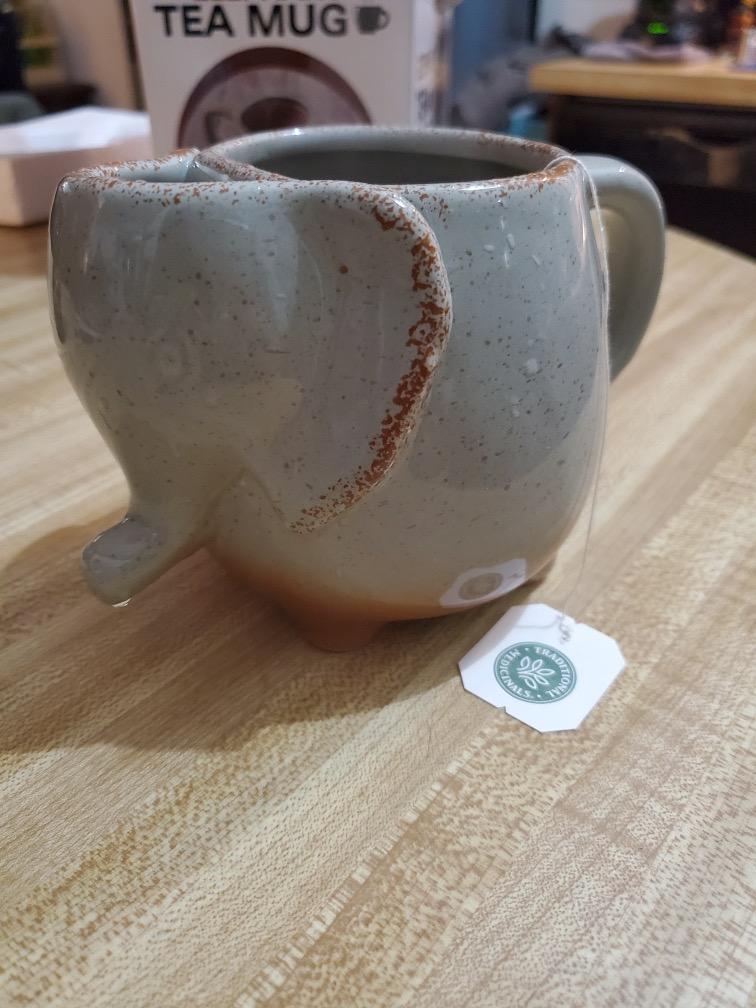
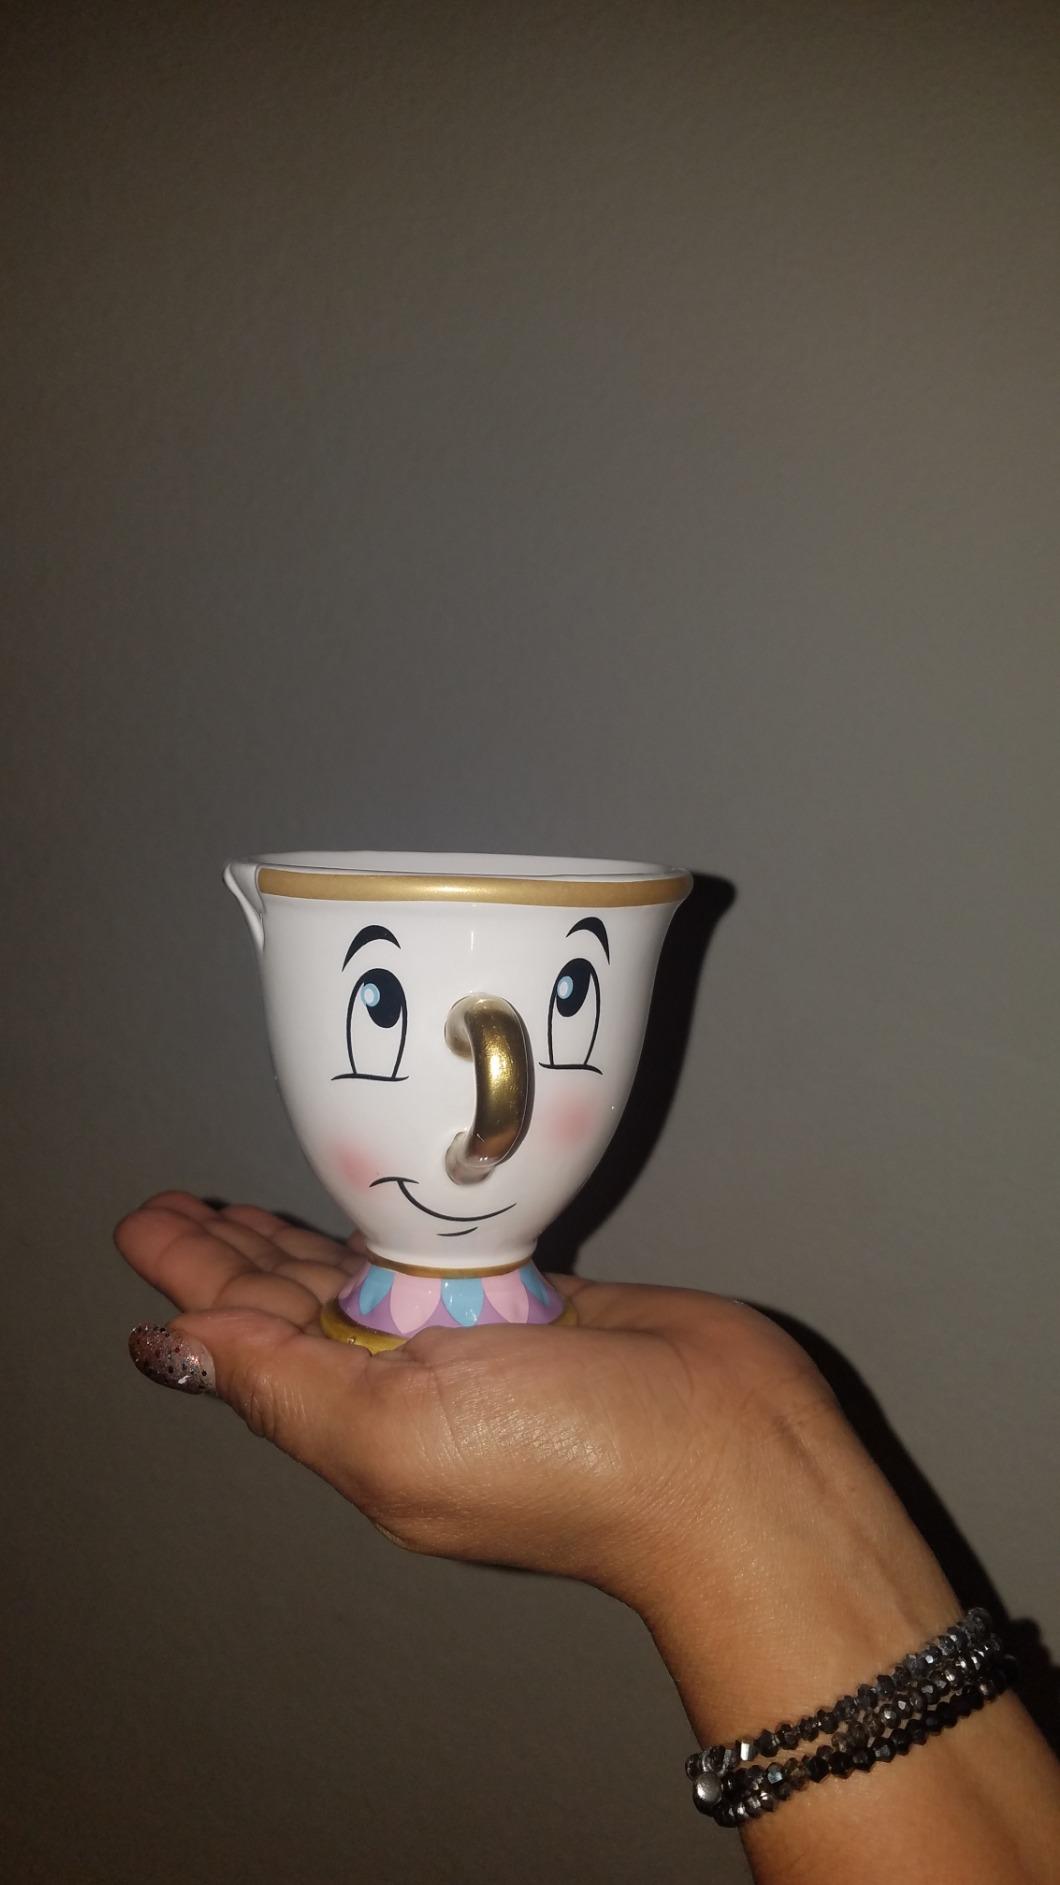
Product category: items_mug
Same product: no